Nathan Fien

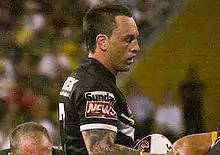
Fien playing for New Zealand in 2008

Born in Australia, Fien claimed eligibility to play for New Zealand through a New Zealand-born grandmother, and played in two 2006 Tri-Nations matches. After these appearances it emerged that his New Zealand born relation was, in fact, a great-grandmother. Following this discovery the International Rugby League Board declared him ineligible to play for the Kiwis, and New Zealand was stripped of its 2 championship points they got from beating Great Britain. The issue was dubbed Grannygate by the media.